Henri Van Dyck

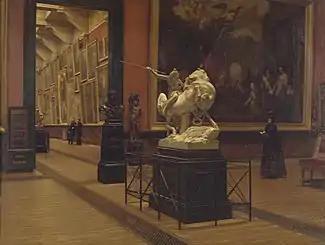
Interior View of the Royal Museum of Fine Arts Antwerp

Henri Joseph Van Dyck (25 March 1849, Bruges - 9 February 1934, Antwerp) was a Belgian painter.